List of rulers of Shewa

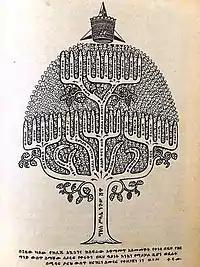
Family tree of the Shewan rulers

This article lists the rulers of Shewa, a historical region of Ethiopia.